Domenico Donzelli

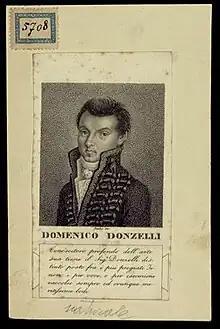
Portrait of Domenico Donzelli, tenor (1790-1873), before 1840.

In Donzelli's artistic career, it is possible to discern three separate periods. In the first he was mainly a comic opera "tenorino"; the second, more substantial period (enduring until about 1822), was spent as a singer of the Rossini stamp; the third, and most significant, was spent as a "tenore di forza" (a category of dramatic tenor). Donzelli was in fact an old-fashioned baritenor in the traditional Italian manner, with a fairly narrow vocal range. In the central period of his career he could sing up to high C, but only in ""falsettone""—a sort of head voice, but much more forceful and expressive than the proper "falsetto".